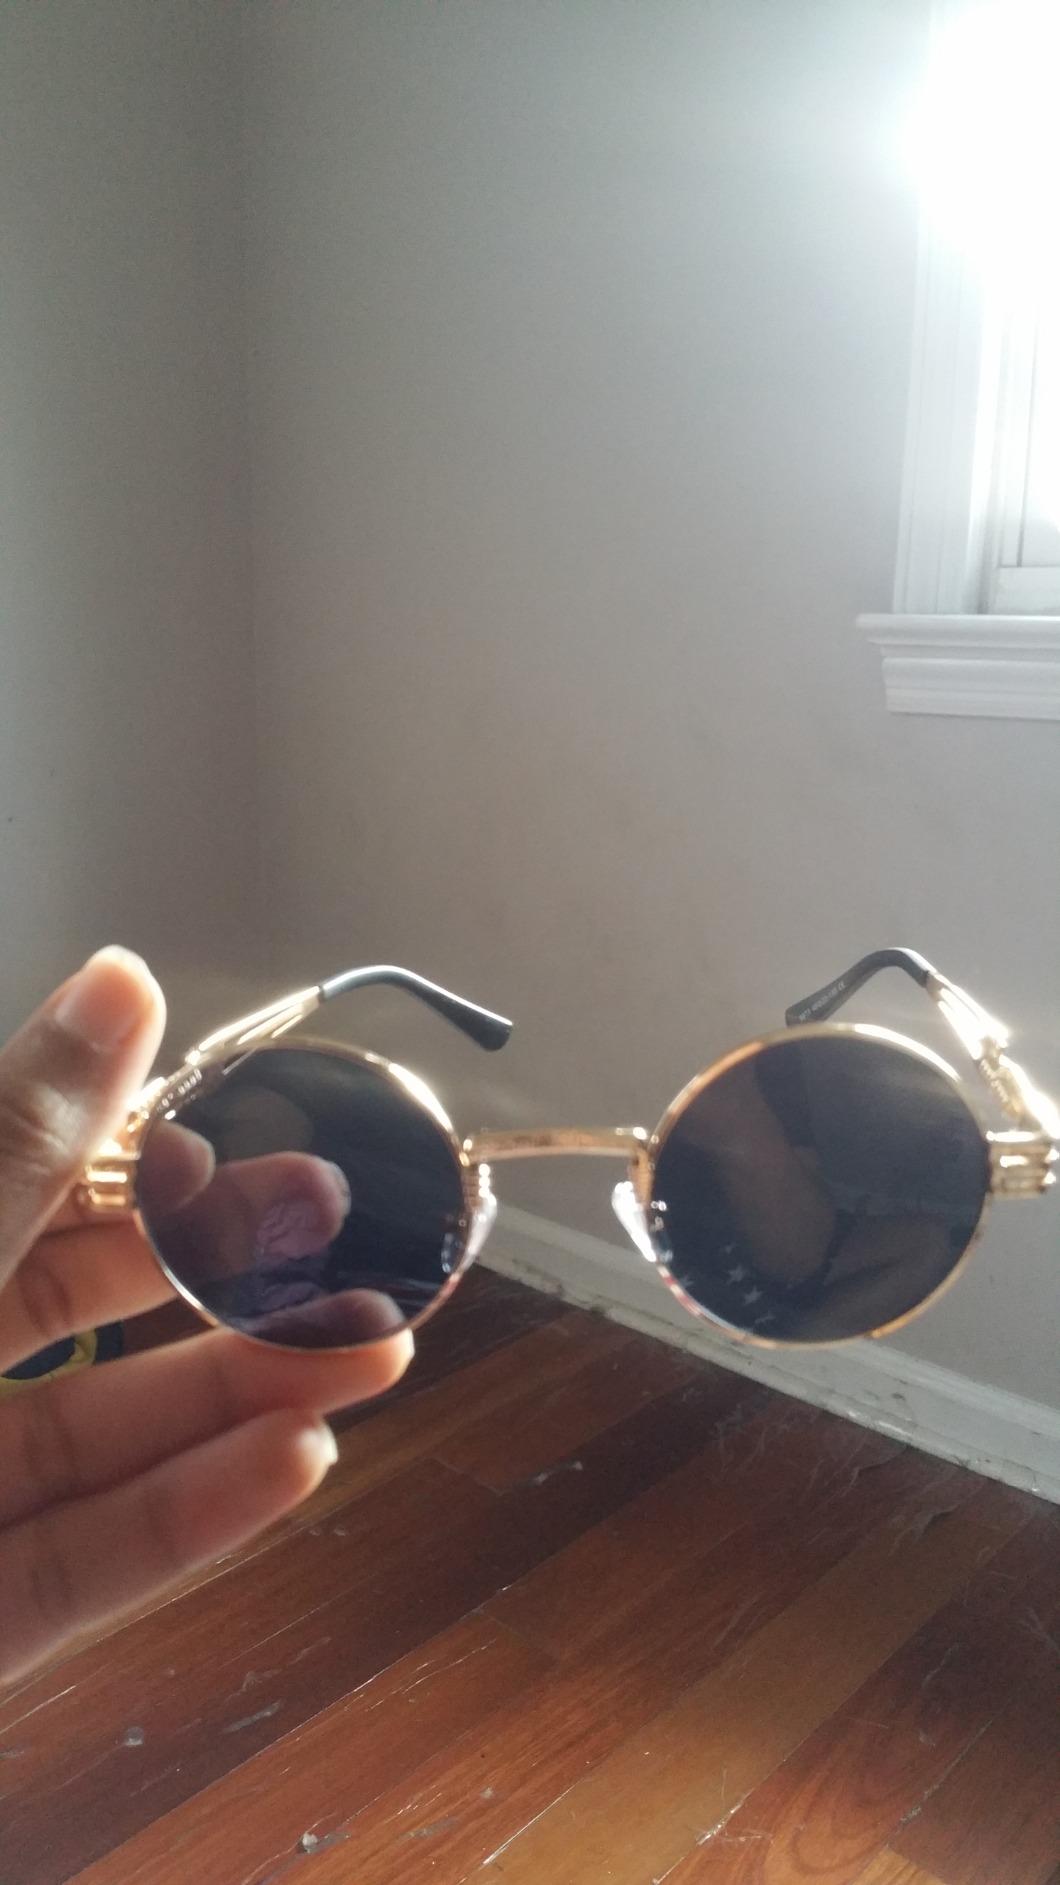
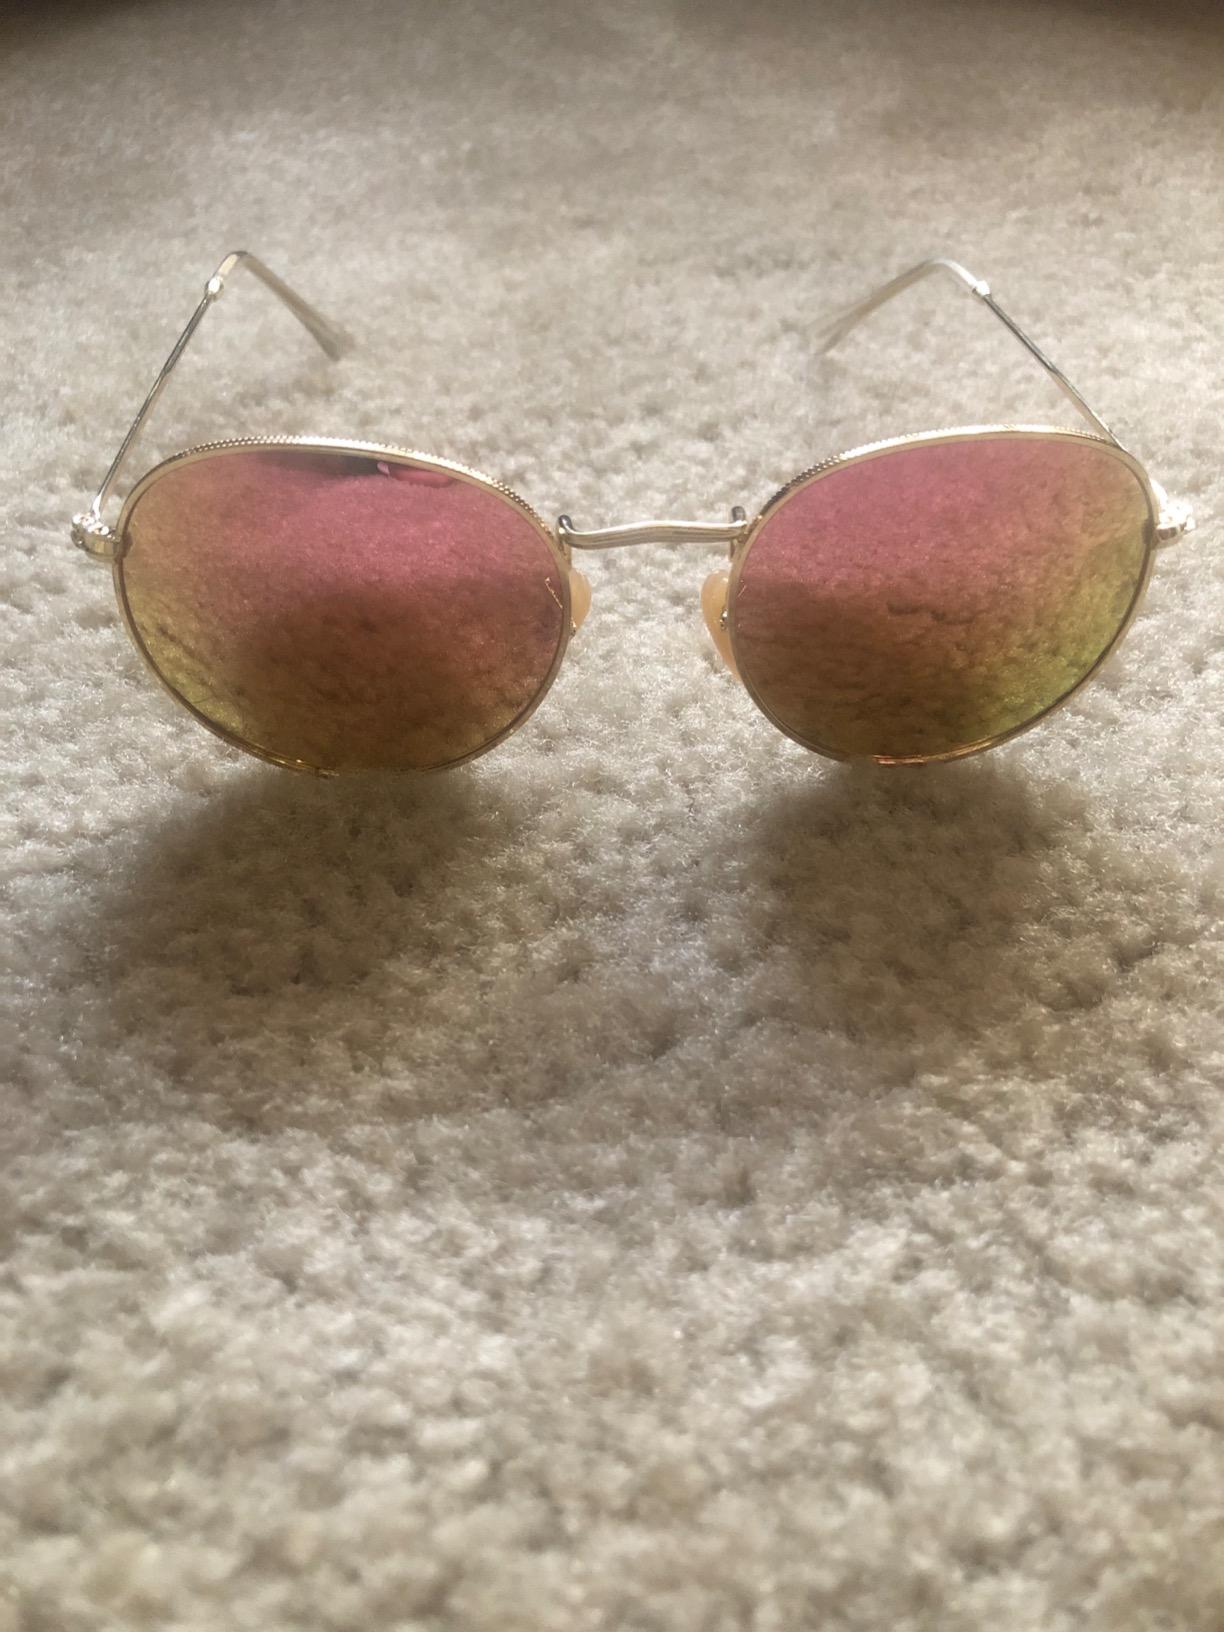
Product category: accessories_sunglasses
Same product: no